Terrence McNally

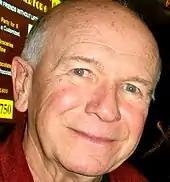

In his early years in New York City, McNally's interest in theatre brought him to a party where, departing, he shared a cab with Edward Albee, who had recently written "The Zoo Story" and "The Sandbox". They functioned as a couple for over four years during which Albee wrote "The American Dream" and "Who's Afraid of Virginia Woolf?" He was frustrated by Albee's lack of openness about his sexuality. McNally later said: "I became invisible when press was around or at an opening night. I knew it was wrong. It's so much work to live that way." After his relationship with Albee, McNally entered into a long-term relationship with the actor and director Robert Drivas. Drivas and McNally broke up as a couple in 1976; they remained close friends until Drivas died of AIDS-related complications ten years later.